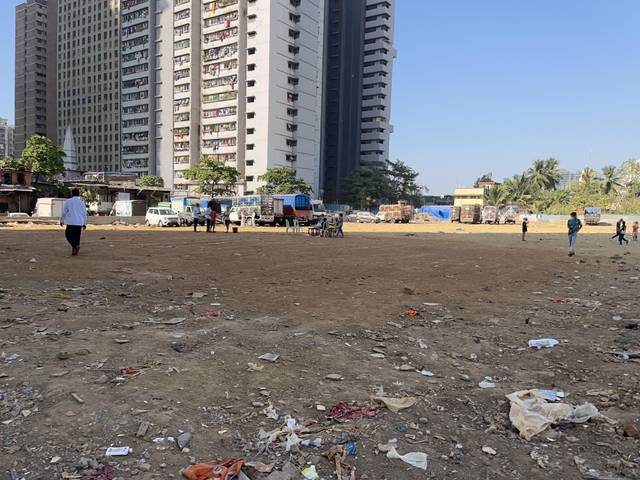
Region: India
Coordinates: 19.201, 72.83